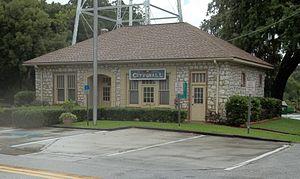
San Antonio est une ville américaine située dans le comté de Pasco en Floride.